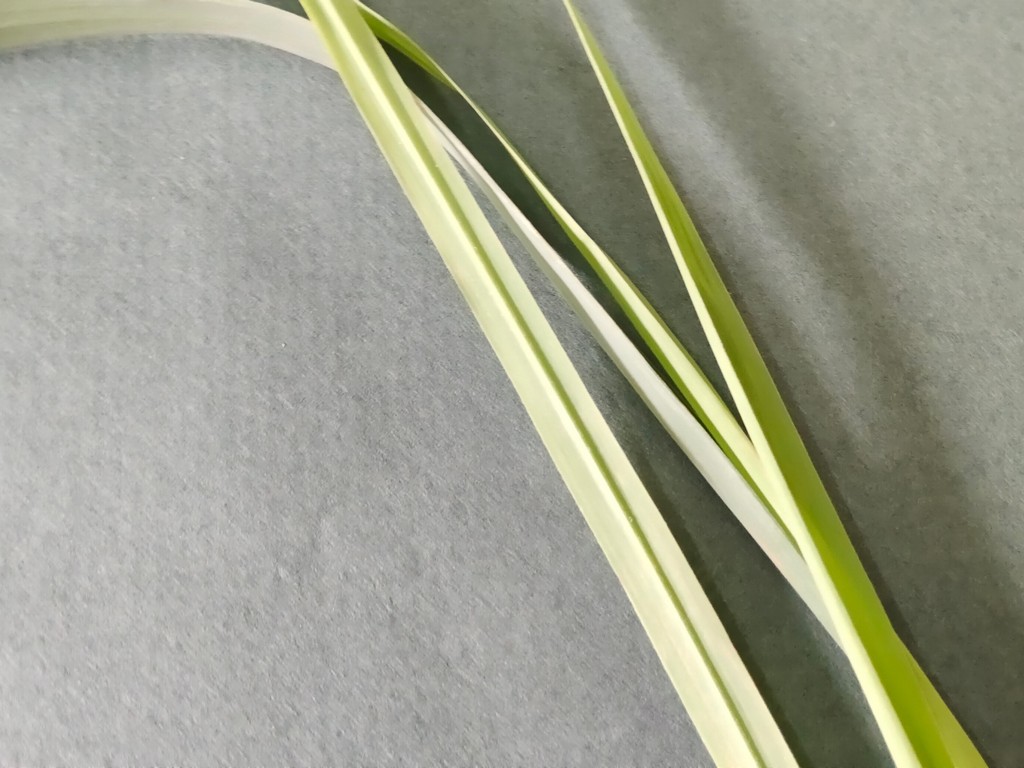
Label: Healthy